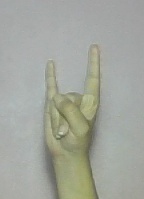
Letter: la